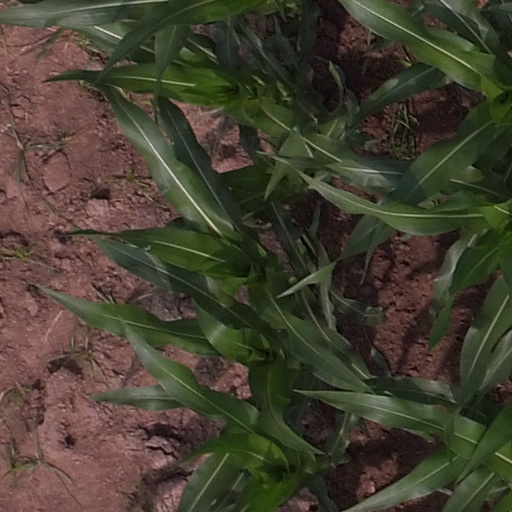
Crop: maize; corn